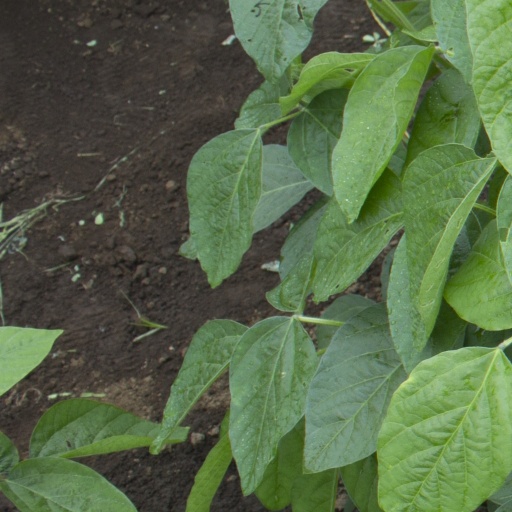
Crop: soybean